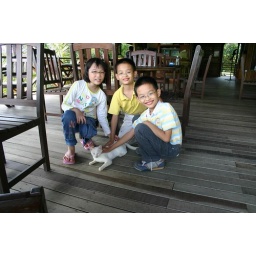
This cat is so white that immediately it is named - snowy by the children